Père David's deer

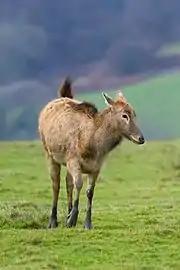
Père David's deer (female)

Reintroduction of Père David's deer to China began in 1985, with a herd of 20 deer (5 males and 15 females). This was followed in 1987 by a second herd, consisting of 18 deer (all females). Both herds had been drawn from the Woburn Abbey herd and were donated by Robin Russell, Marquess of Tavistock (d. 2003; the future 14th Duke of Bedford), the 11th duke's great-grandson. In 2005 the Beijing authorities erected a statue of the 14th duke at Nan Haizi to mark the 20th anniversary of the Milu reintroduction. The transportation was sponsored by the World Wildlife Fund. The relic site of the Nanyuan (or Nan Haizi) Royal Hunting Garden in the southern suburbs of Beijing was chosen as the site of re-introduction, creating the Beijing Milu Park. The population in China expanded to around 2,000 in 2005.